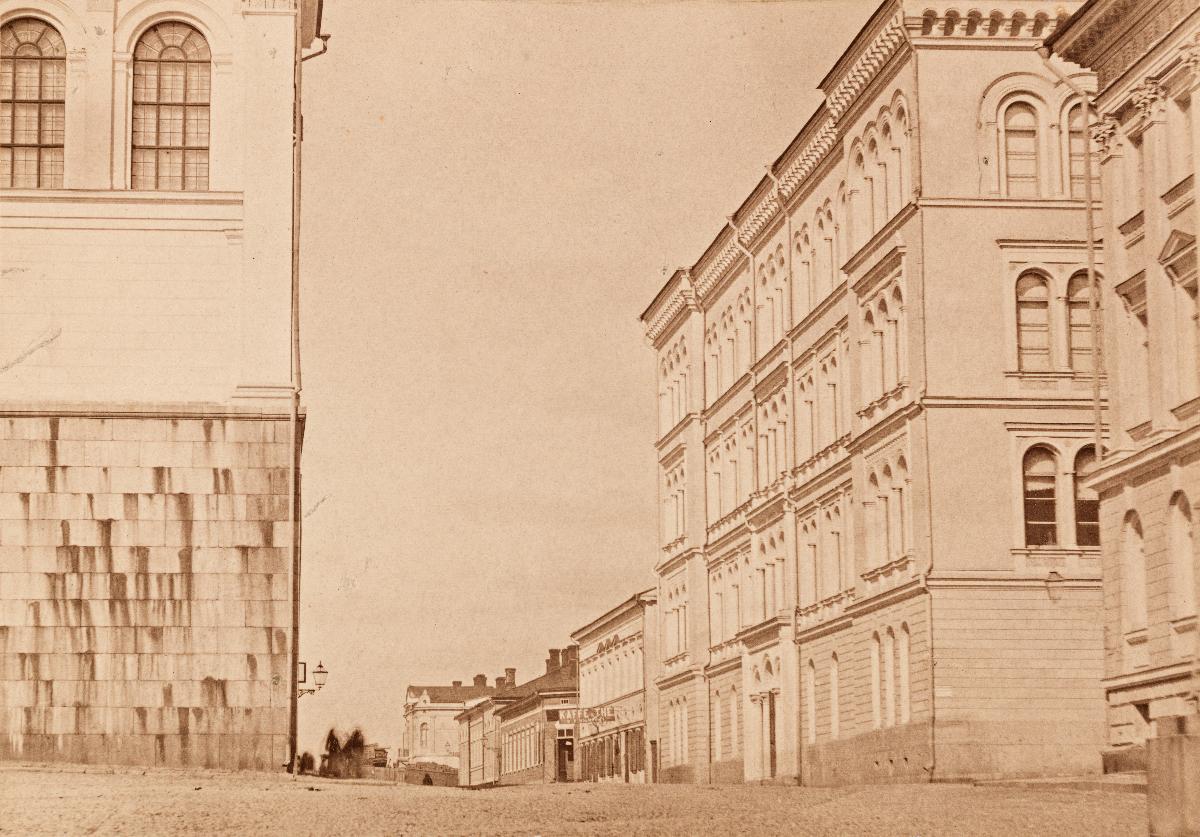
Oikealla Keisarillisen Aleksanterin yliopiston kivitalo Arppeanum (arkkitehti Carl Albert Edelfelt 1869), Nikolainkatu, nykyään Snellmaninkatu 3.
sisällön kuvaus: Oikealla Keisarillisen Aleksanterin yliopiston kivitalo Arppeanum (arkkitehti Carl Albert Edelfelt 1869), Nikolainkatu, nykyään Snellmaninkatu 3. Rakennuksessa sijaitsivat muun muassa kemian laitoksen laboratorio, veistoskokoelma ja museo. Taaempana oleva osa Nikolainkatua näyttää nykyään erilaiselta, esimerkiksi Arppeanumin matalan naapuritalon viereen rakennettiin Säätytalo vuonna 1890. Edessä vasemmalla näkyy Nikolainkirkon, nykyisen Helsingin tuomiokirkon, ja oikealla Senaatintalon, nykyisen Valtioneuvoston linnan, kulma. Nykyään Arppeanumia käyttää valtioneuvoston hallintoyksikkö. Kuva kuuluu sarjaan Bilder från Helsingfors vuodelta 1911. mustavalkoinen
Ajankohta: 1869-1888
Paikka: Suomi, Uusimaa, Helsinki, Kruununhaka Helsinki, Snellmaninkatu 3 - 15
Aiheet: Suomen Keisarillinen Aleksanterin Yliopisto, kaupunkimaisema, kadut, Helsingin tuomiokirkko, yliopistot, kivirakennukset, asuinrakennukset, arkkitehtuuri, vyökaaret, streets, Helsinki Cathedral, universities, stone buildings, residential buildings, architecture, gator, Helsingfors domkyrka, högskolor, stenbyggnader, bostadshus, arkitektur